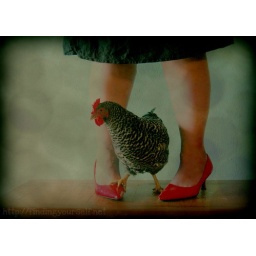
What's black and white and red all over (take 2)